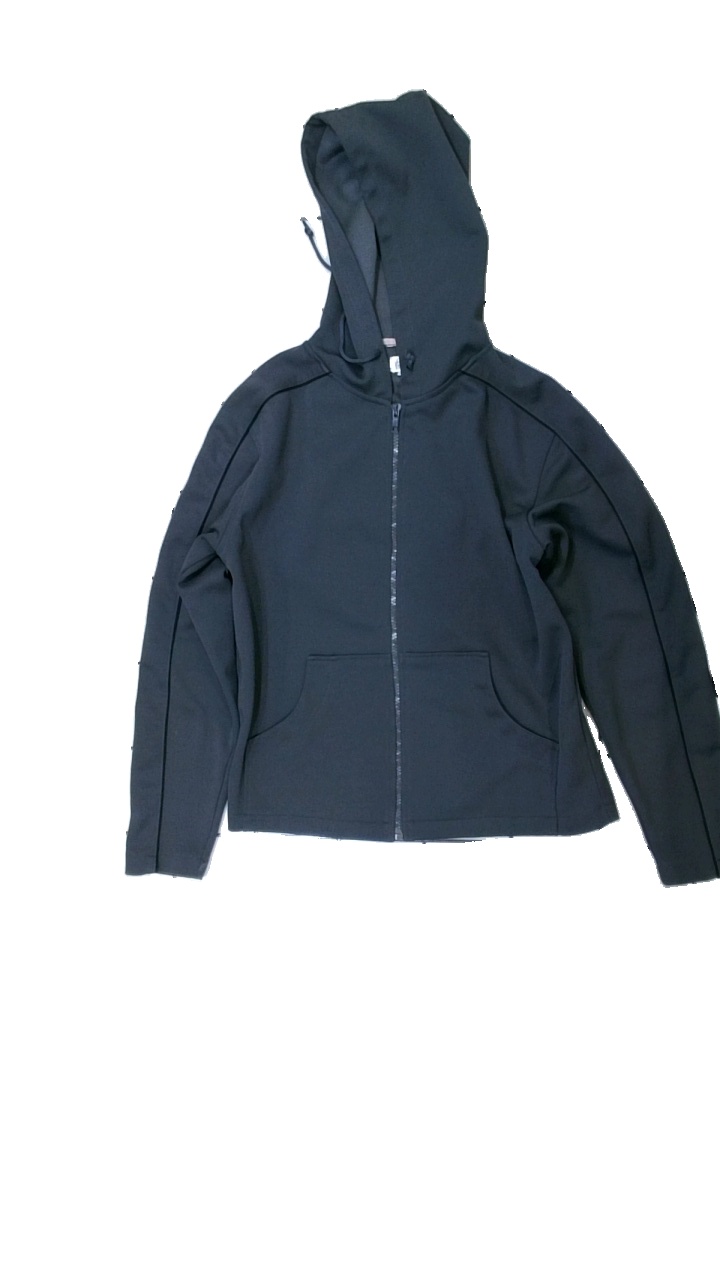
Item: Hoodie (Ladies)
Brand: Vanessa
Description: grå hoodie med dragkedja, nopprig
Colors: Grey
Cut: Regular
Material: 100% polyester
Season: All
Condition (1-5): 3
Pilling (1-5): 3
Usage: Export
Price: <50